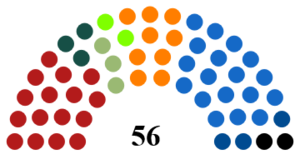
La Chambre des représentants est le parlement monocaméral de Chypre. Il compte 59 sièges. Les représentants sont élus pour 5 ans, 56 au scrutin proportionnel et 3 représentants des minorités Maronite, Latin, et Arméniens. 24 sièges sont réservés à la communauté turque de l’île.